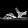
Label: Sandal